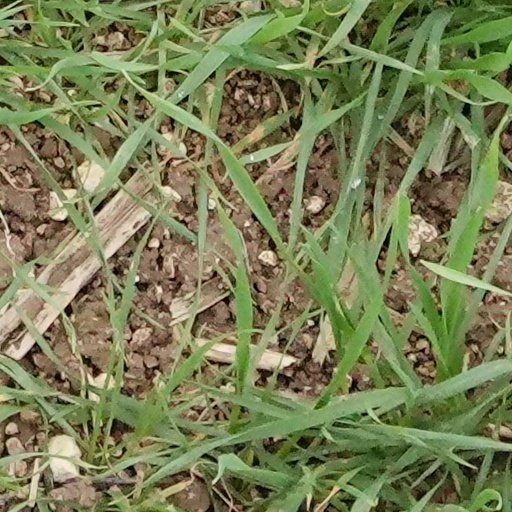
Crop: wheat